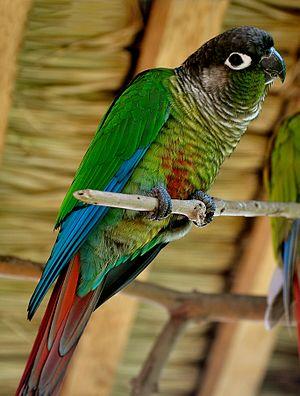
Le Kuala Lumpur Bird Park est un parc zoologique malaisien, situé dans la capitale, Kuala Lumpur. Ce parc ornithologique de 8,5 hectares a ouvert en 1991.